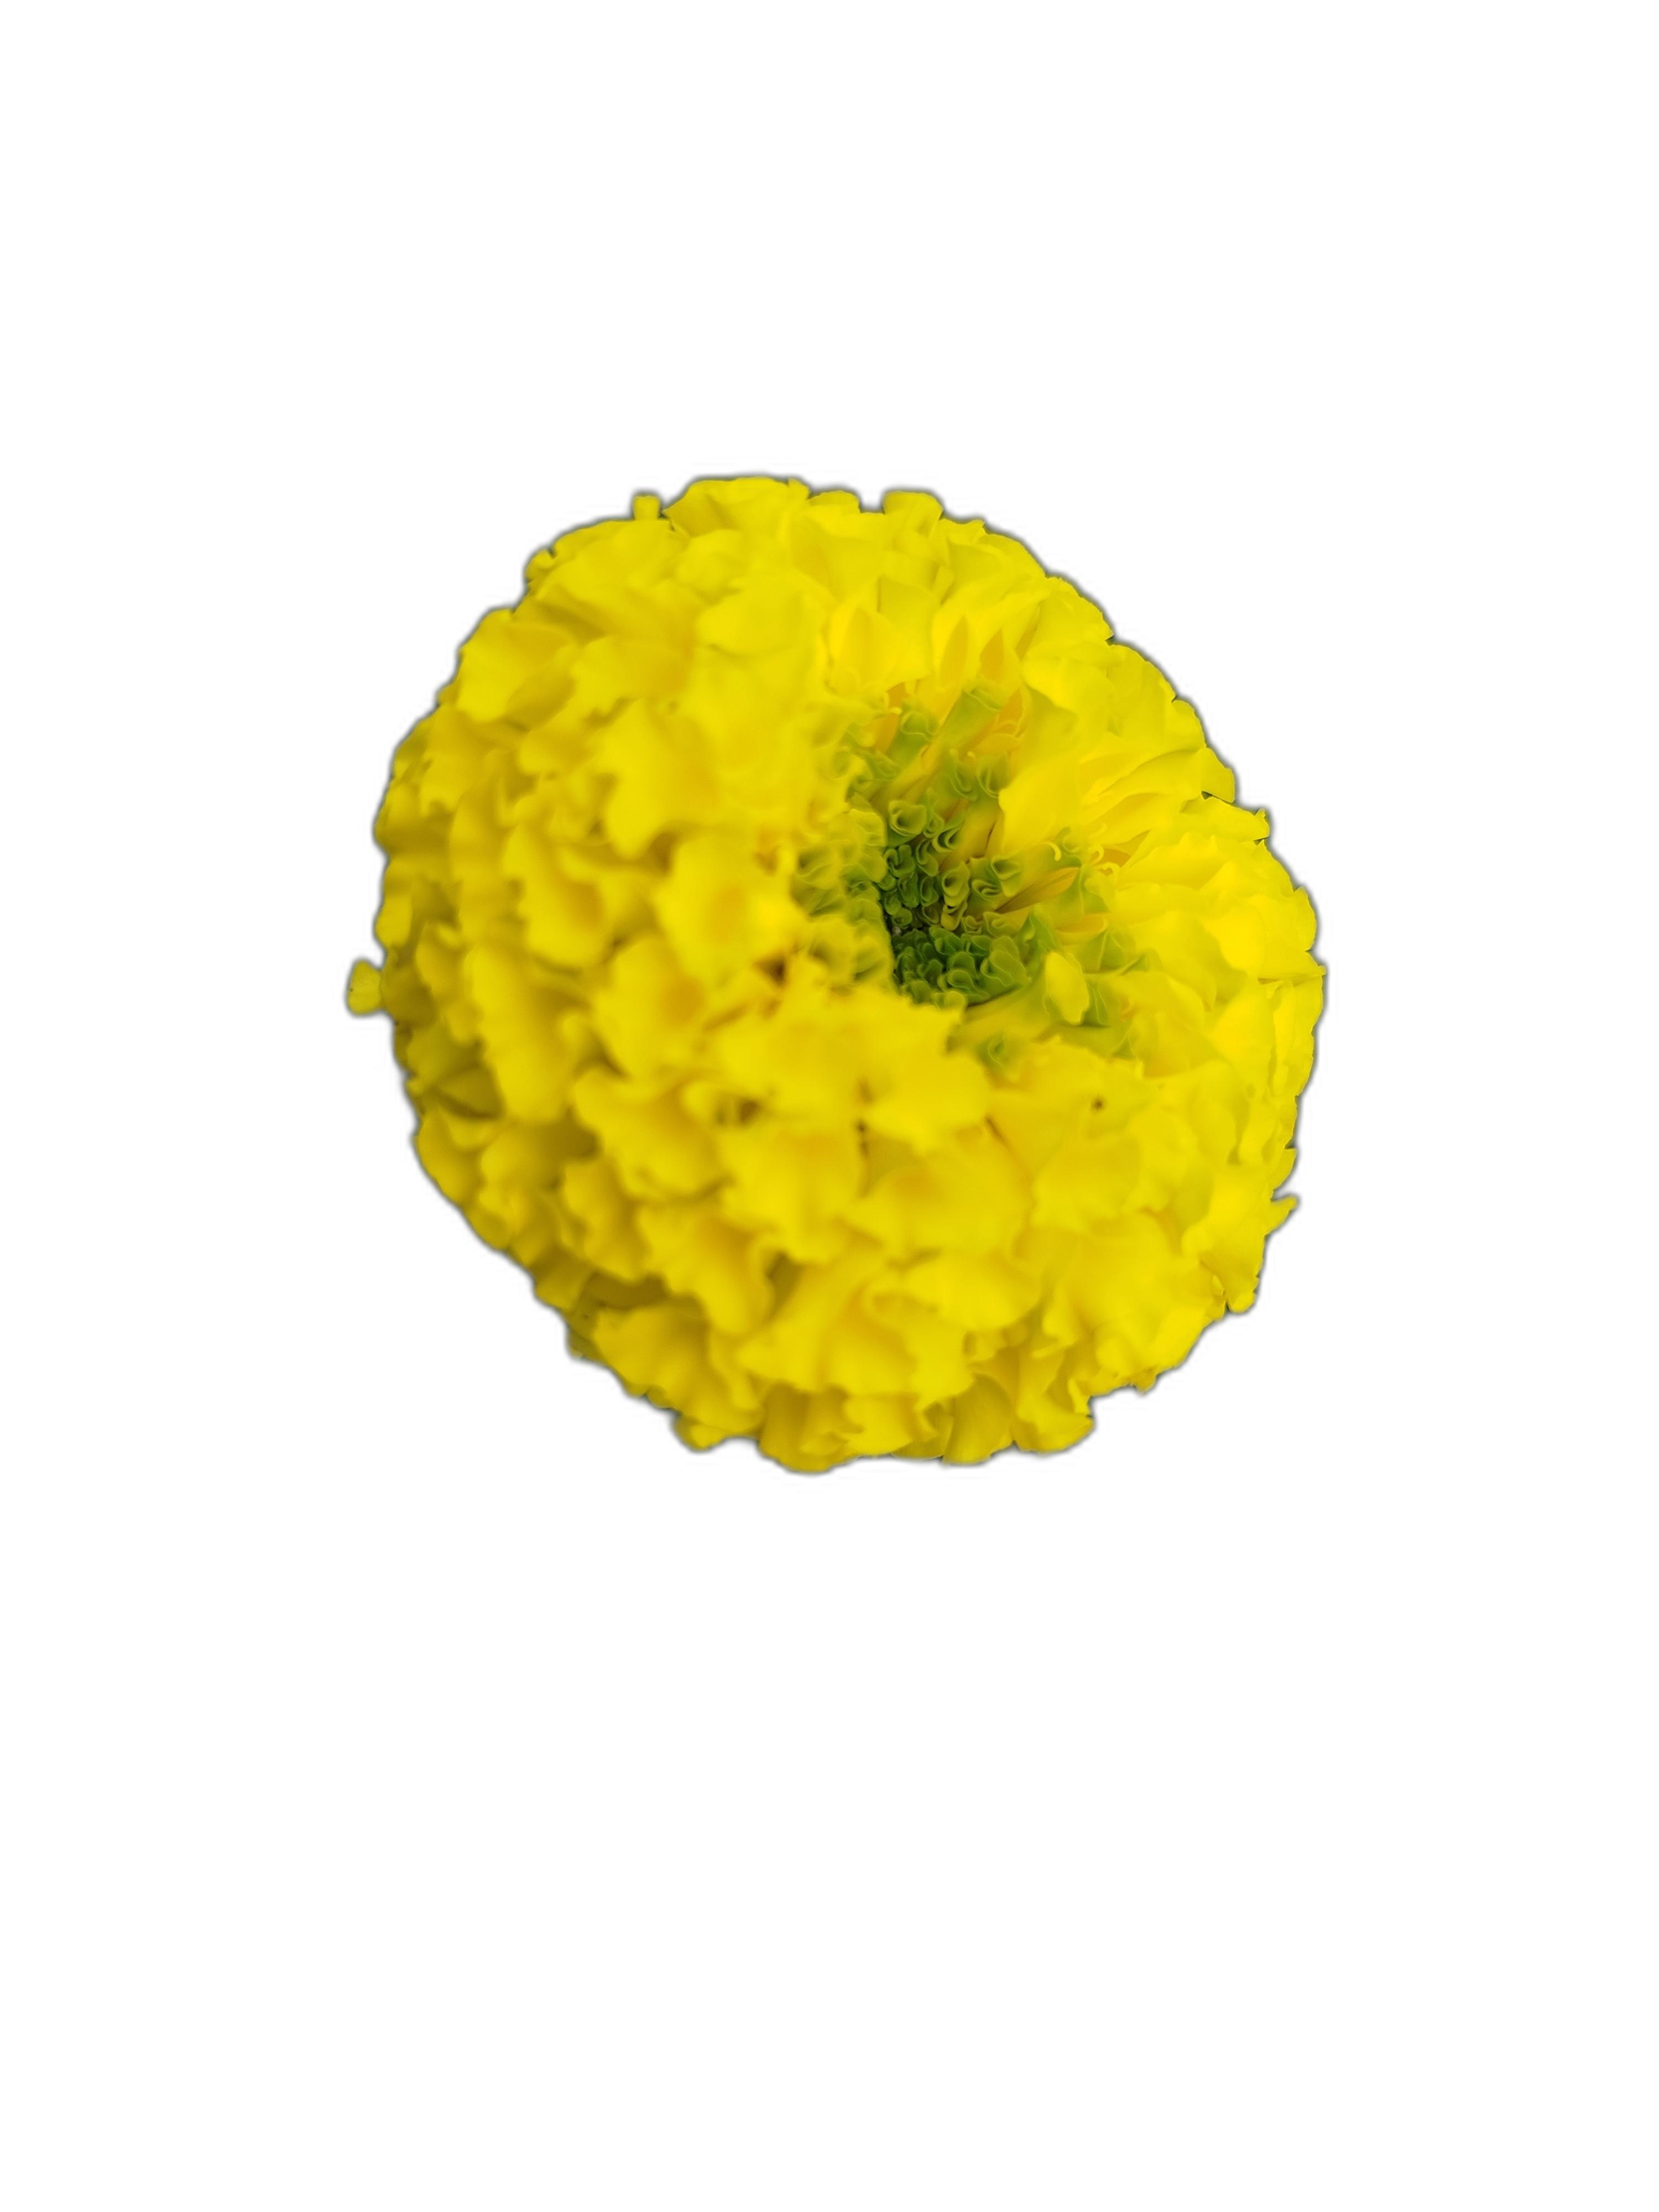
Label: Marigold